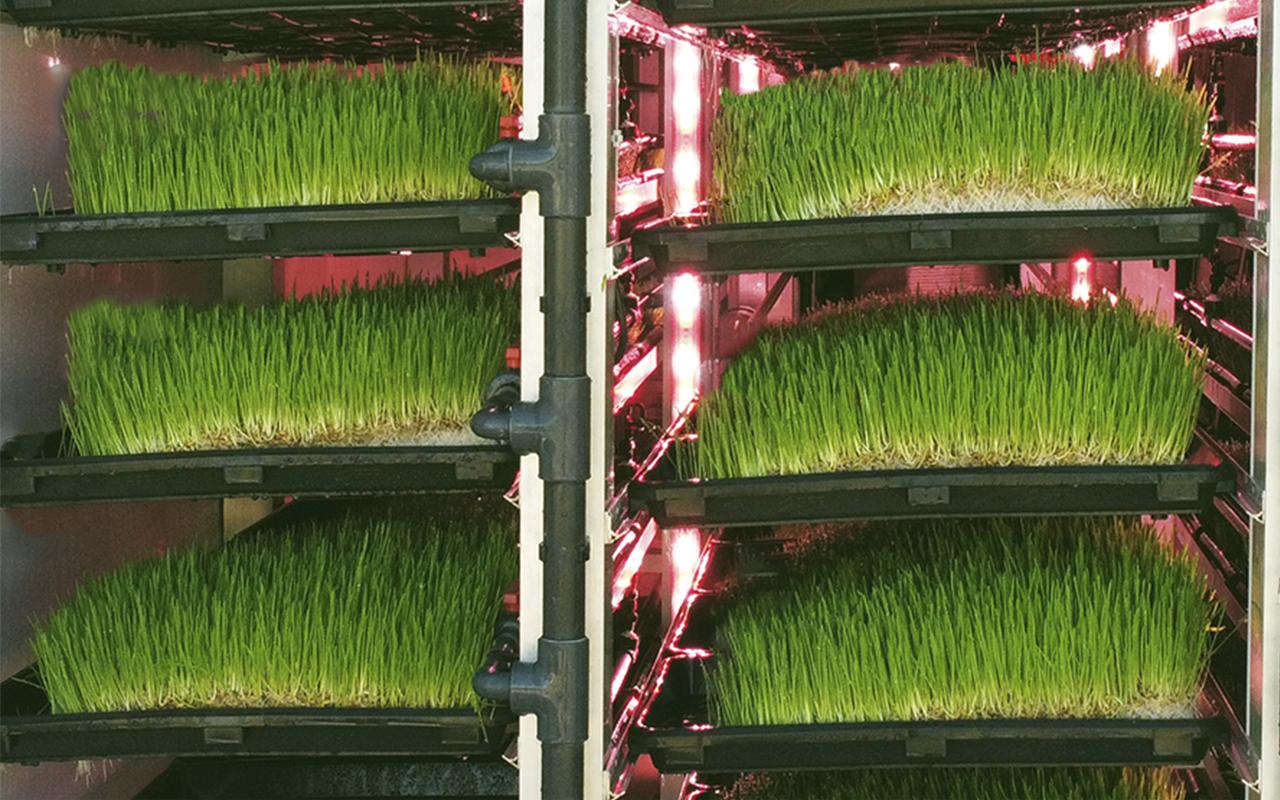
Ni sehemu ya upanzi wa mimea kabla ya kupeleka shambani. Mimea ya kijani inaweza kuota na pia ina mizizi meupe. Mimea hii imewekwa kwa sehemu ambayo maji pamoja na joto yanaweza kudhibitiwa.